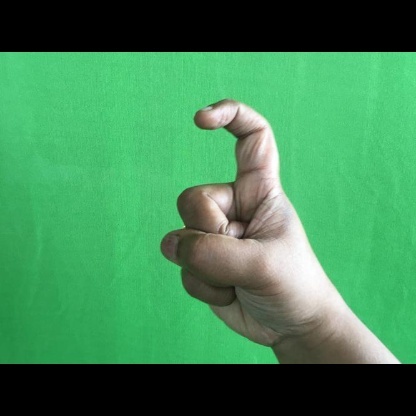
Mudra: Tamarachudam